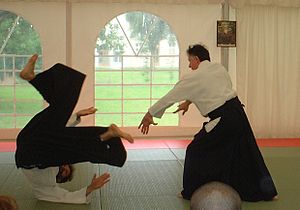
Ukemi
Uke til venstre, der modtager et kast.
Ukemi er faldteknikker inden for fx judo.